Shipping container

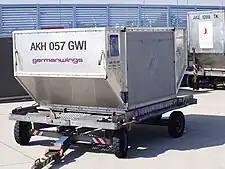
A "LD3-45" unit load device on a trailer

Drums are cylindrical shipping containers made of steel, plastic or fiber. They are often used for liquids and granular materials.